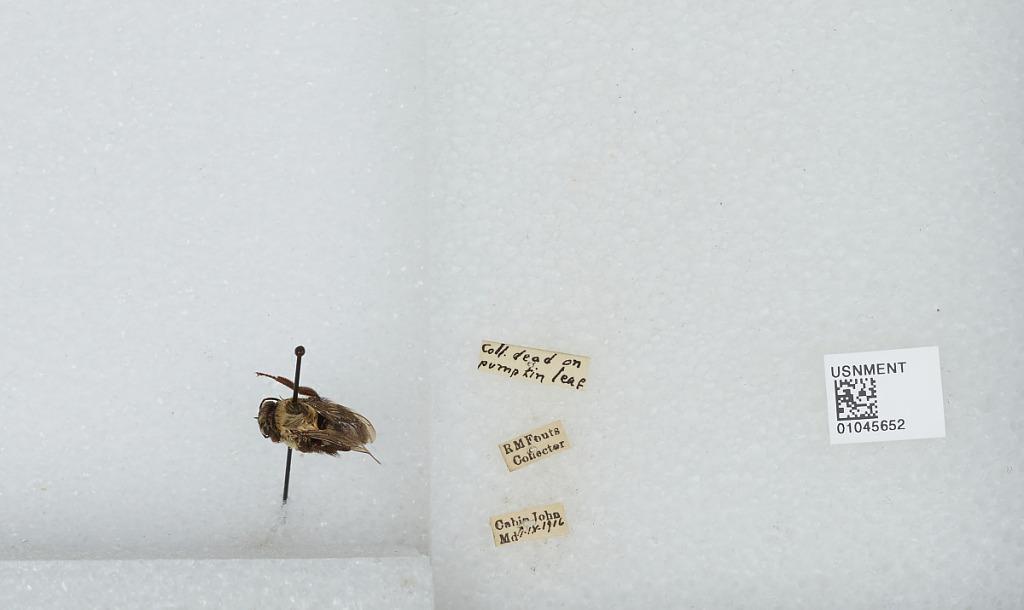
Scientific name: Bombus sp.
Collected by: R. Fouts
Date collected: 1916-9-11
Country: United States
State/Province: Maryland
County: Montgomery
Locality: Cabin John
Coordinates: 38.975, -77.1592